Armament Research and Development Establishment

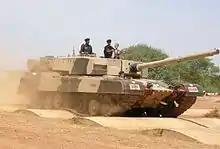
Arjun MBT

Designed by ARDE in 1972, the Indian Field Gun (IFG). It became the mainstay of the army's field artillery after being introduced.